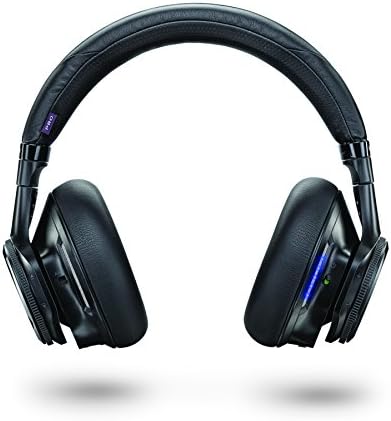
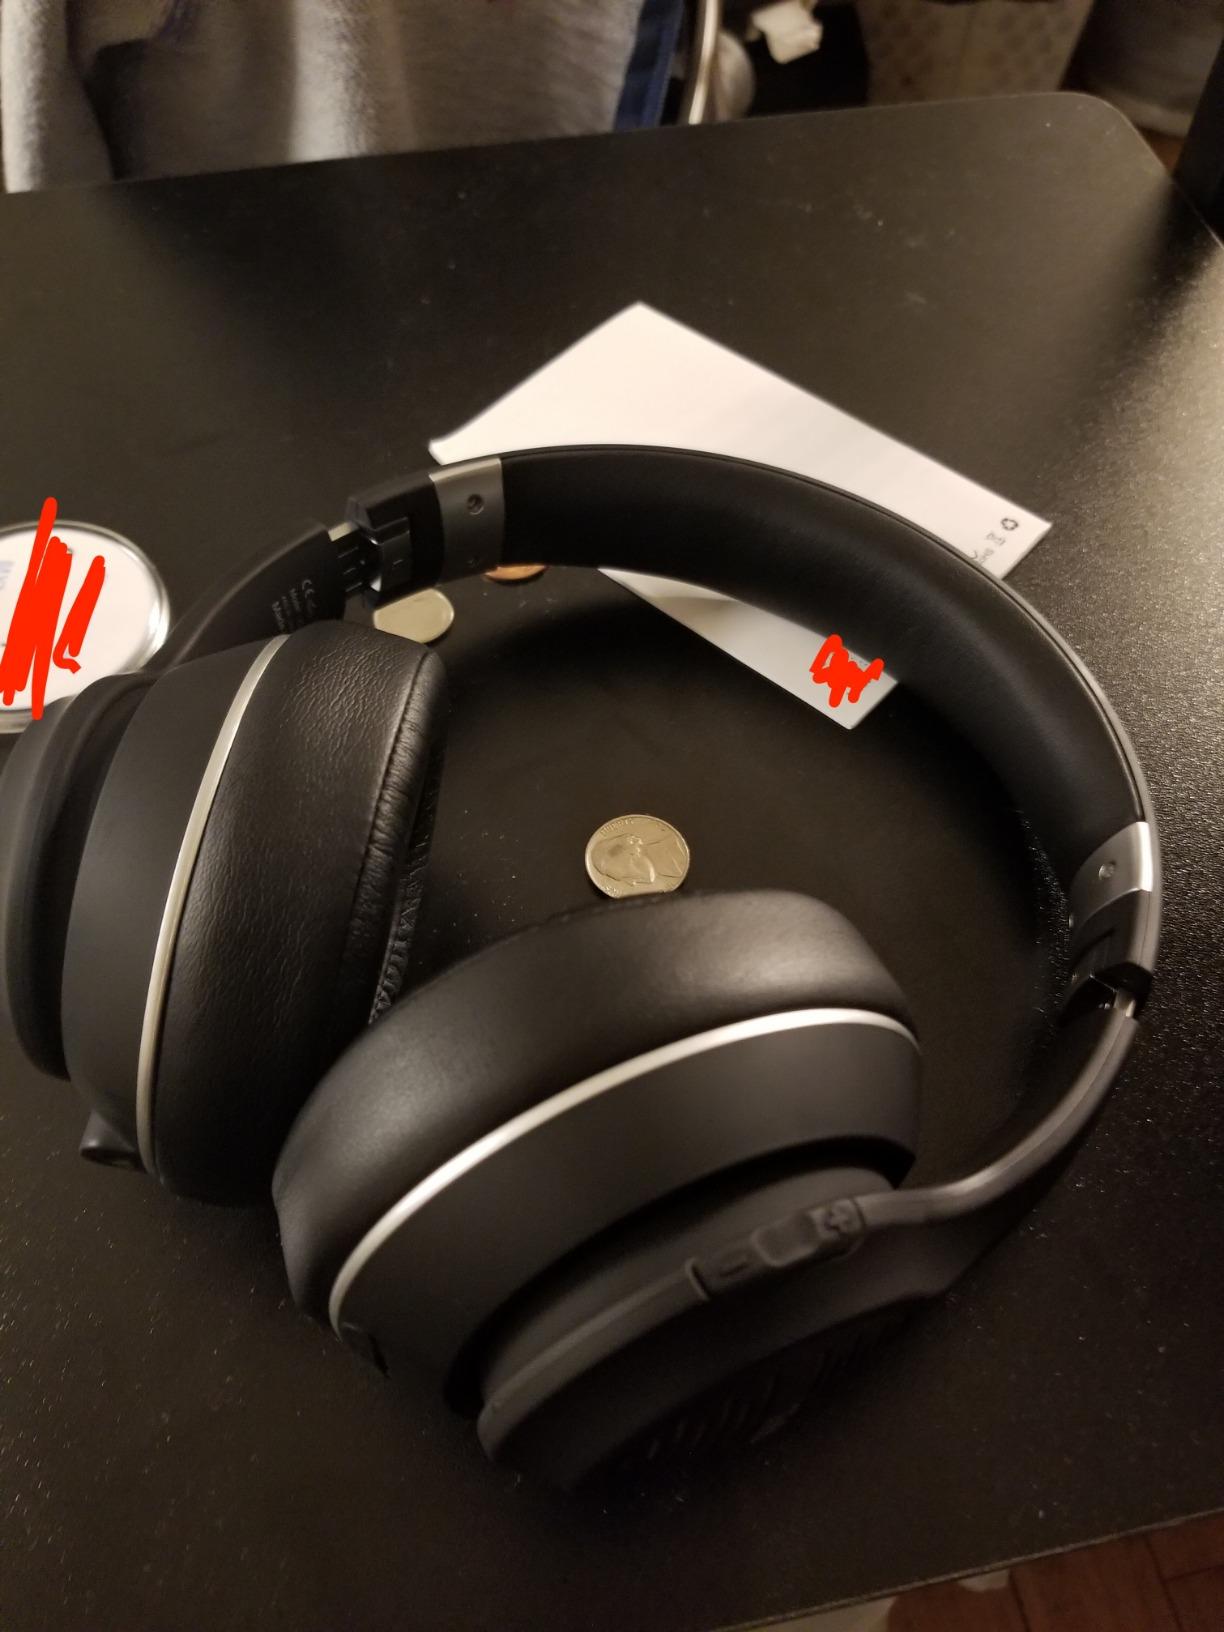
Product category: headphones
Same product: no